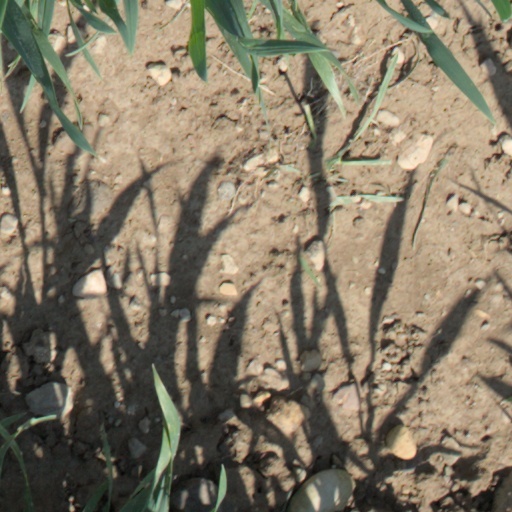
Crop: wheat